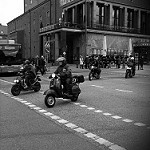
Label: B & W